Durbeen

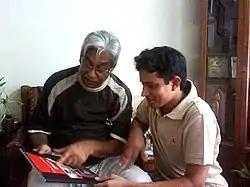
Director Zafor Firoze with Chashi Nazrul Islam

Labib a school boy is a believer in equality. He loves all living beings. Labib's mother died years ago but he has school friends. Although he is a good student, he couldn't concentrate on studies because of his missing mother. One day, he gets a new class teacher in school. The teacher inspires him to learn through an interesting teaching process and they become good friends. Labib's father makes a sudden decision to send him abroad for better education, but Labib cannot accept it as this would imply leaving his friends and his new teacher. Labib becomes physically and mentally sick. After some days his father changes his mind, allowing Labib to stay.